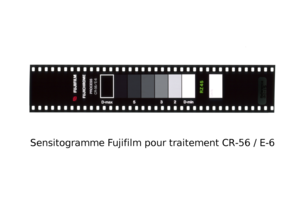
Sensitogramme Fujifilm pour traitement CR-56 / E-6 日本語: 富士フイルムCR-56/E-6コントロールストリップス
Un sensitogramme est un morceau de surface sensible qui comporte des zones vierges, grises ou colorées destinées à être lues, après traitement, à l'aide d'un densitomètre.